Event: Nepal Earthquake
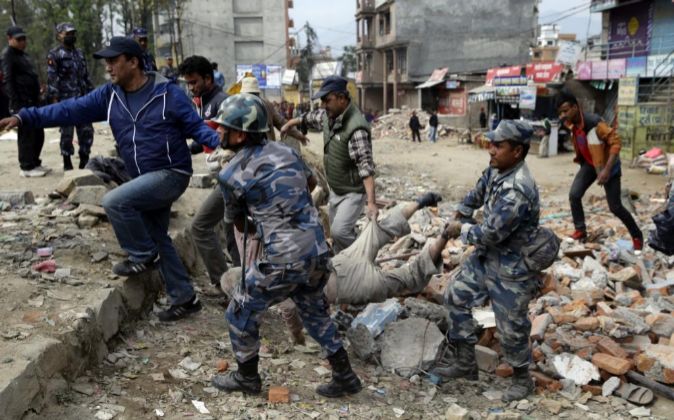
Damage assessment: damage